Zeina Soufan

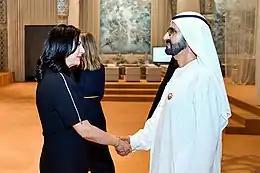
Soufan with Sheikh Mohammed

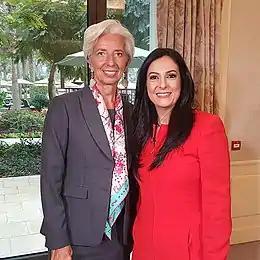
Soufan with Christine Lagarde

Zeina Soufan produced and presented News reports, bulletins and television shows throughout her career. She interviewed public figures, leaders and government Officials and produced hard political and business news in addition to feature stories from around the globe.